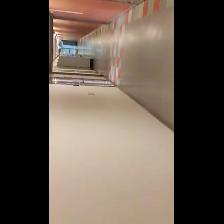
Label: NonHuman